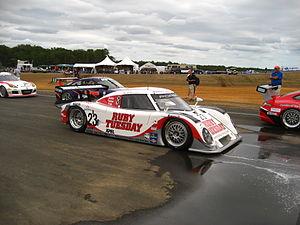
Le Alex Job Racing est une écurie de course basée à Tavares, en Floride aux États-Unis.